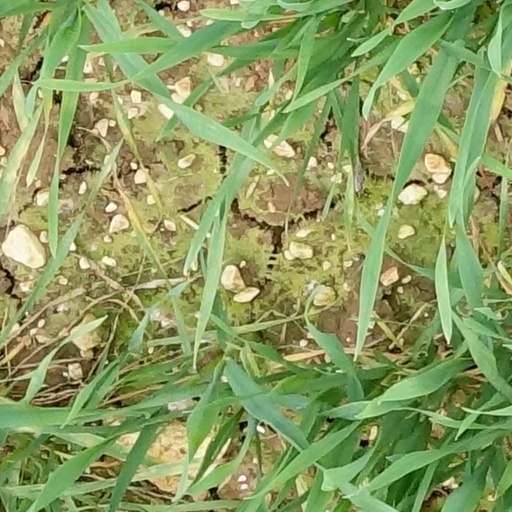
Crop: wheat